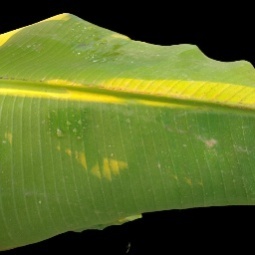
Label: Healthy